Roman Catholic Diocese of Guanhães

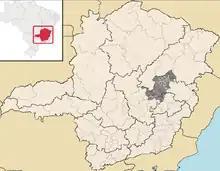
Roman Catholic Diocese of Guanhães.

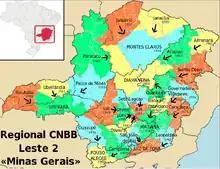

The Roman Catholic Diocese of Guanhães is a diocese located in the city of Guanhães in the ecclesiastical province of Diamantina in Brazil.